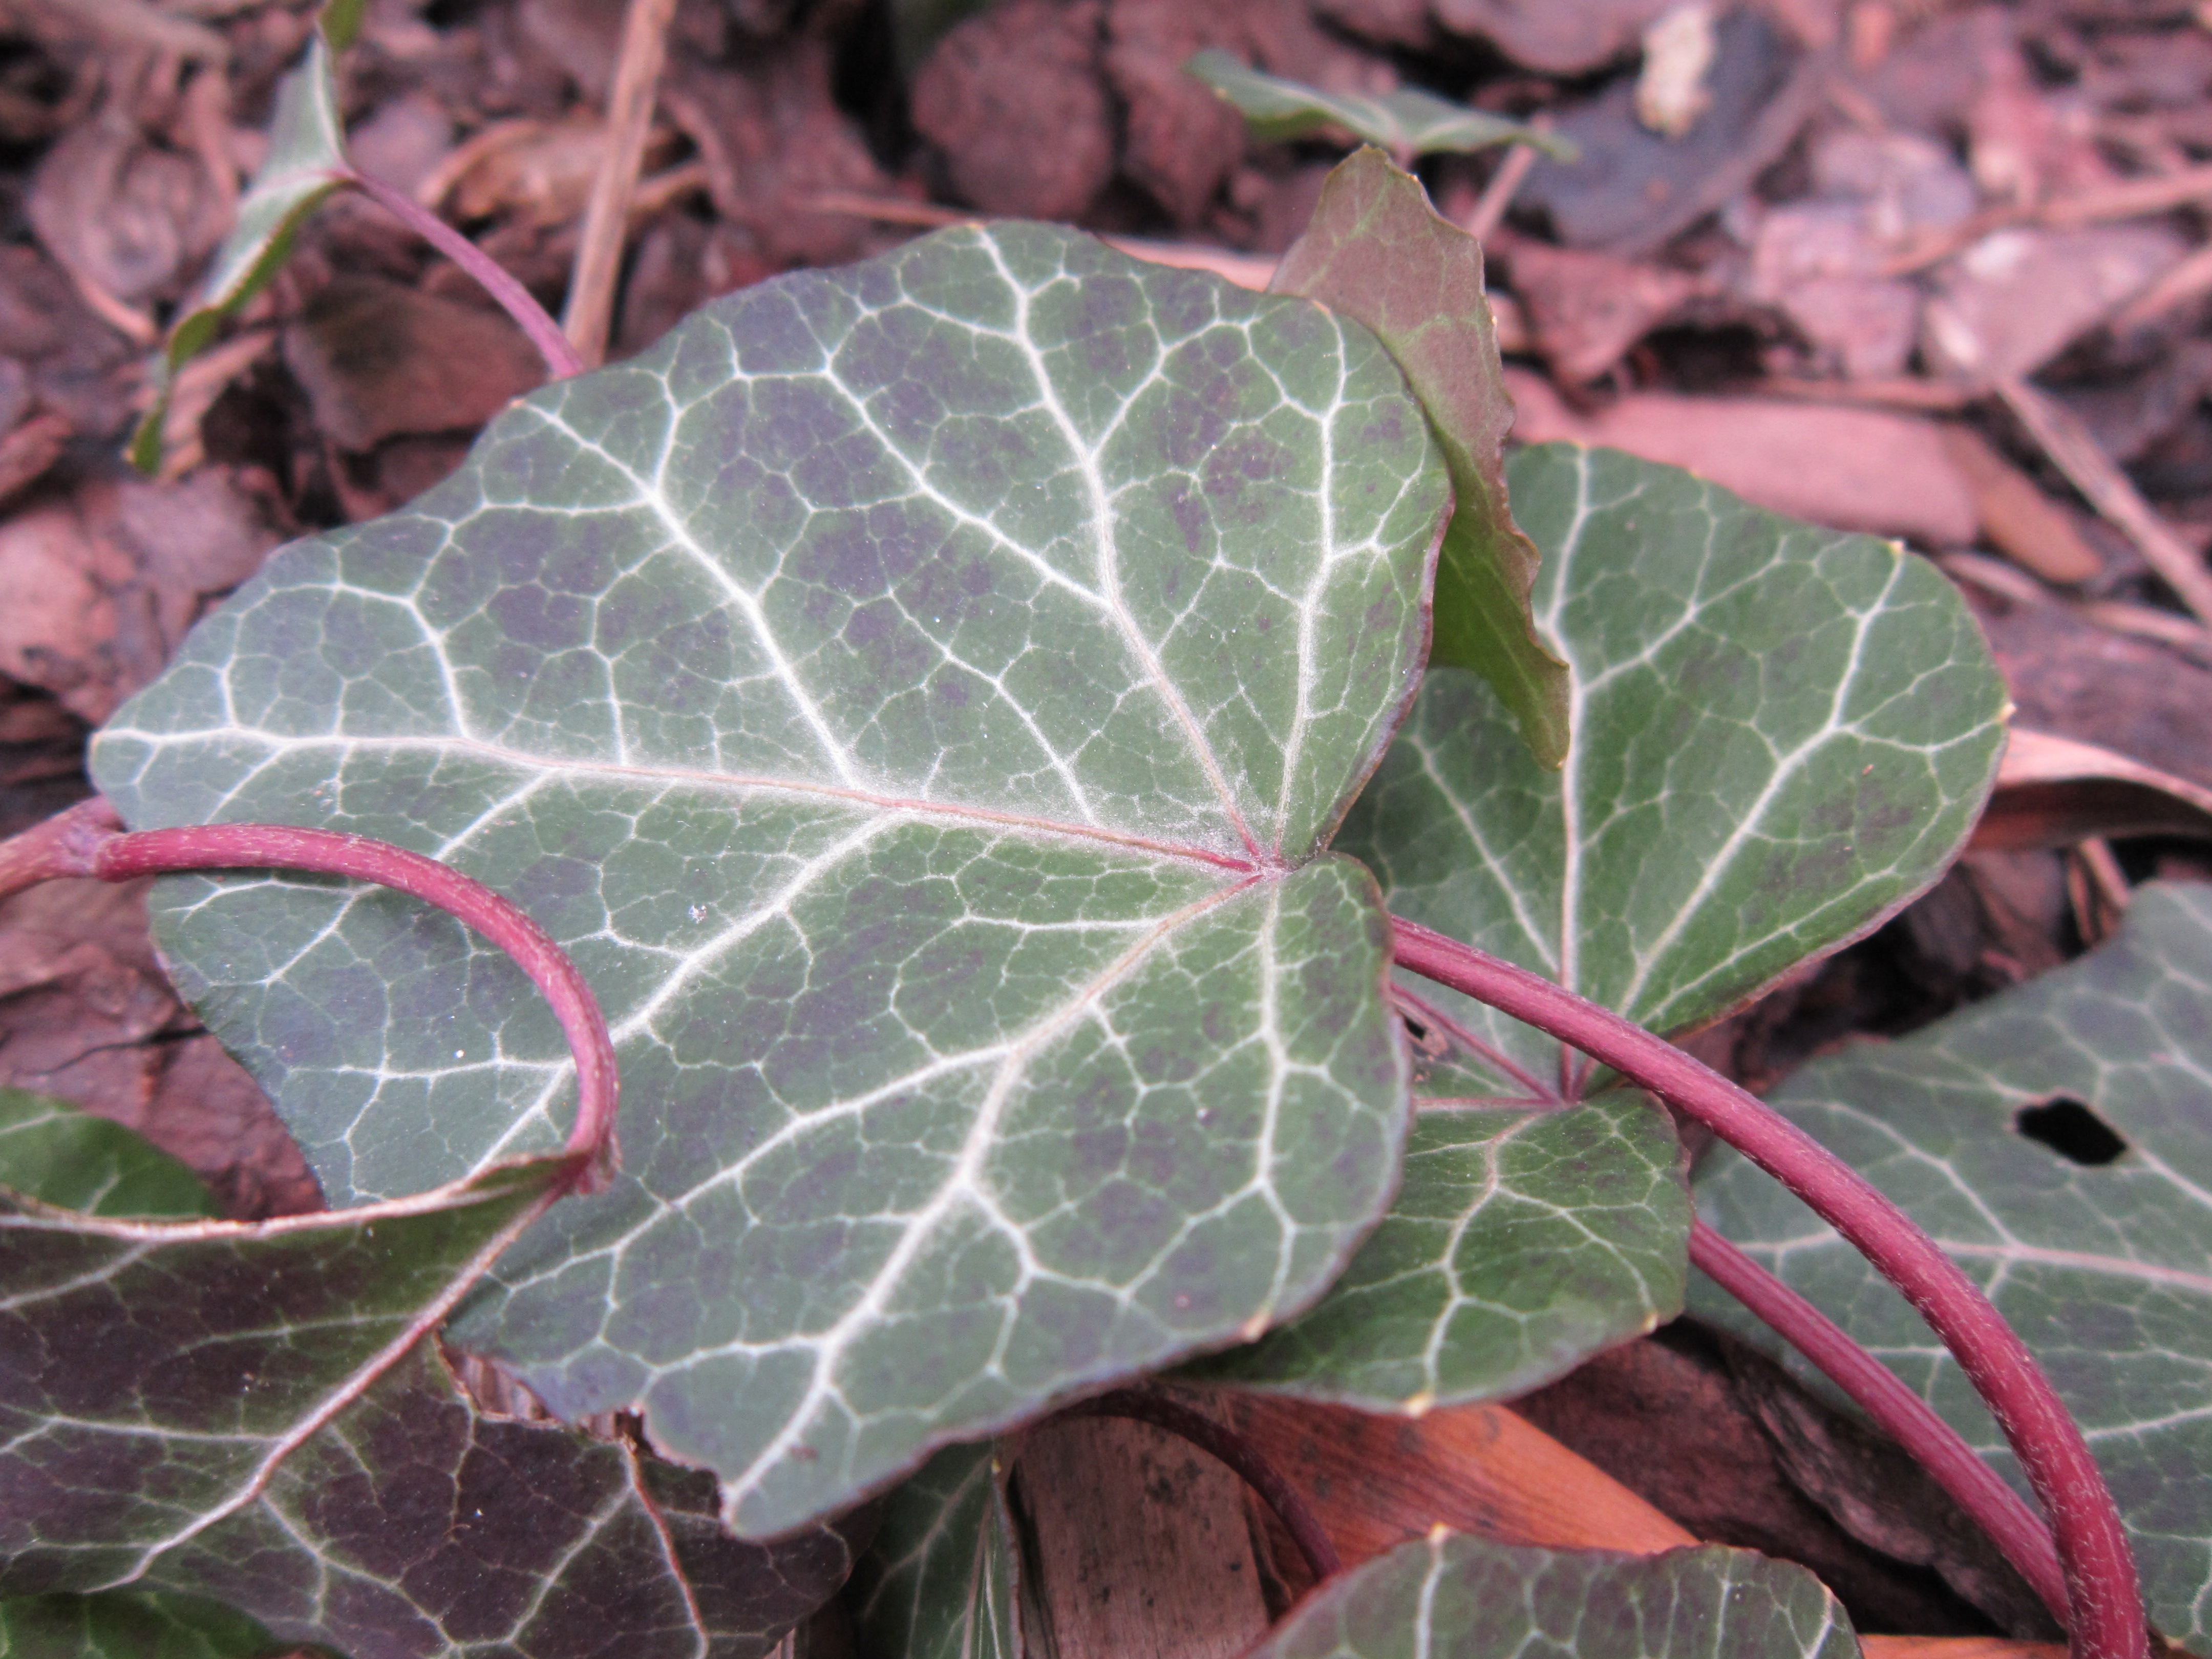
nature, structure, plant, ground, leaf, flower, green, herb, produce, ivy, botany, close, flora, leaves, earth, veins, shrub, fibers, flowering plant, annual plant, land plant